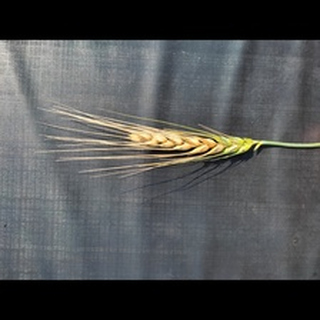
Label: wheat_blast